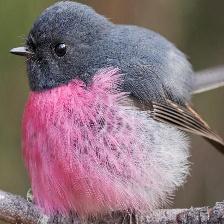
Species: PINK ROBIN
Scientific name: PETROICA RODINOGASTER
ImageNet parent category: robin